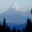
Label: mountain